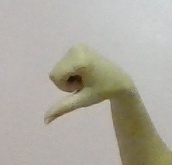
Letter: waw